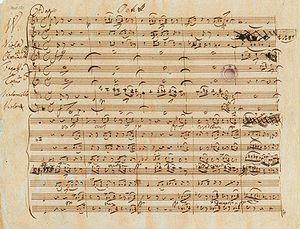
Franz Schubert [fʁɑ̃t͡s ʃubɛʁ], né le 31 janvier 1797 à Lichtental et mort le 19 novembre 1828 à Vienne, est un compositeur autrichien.